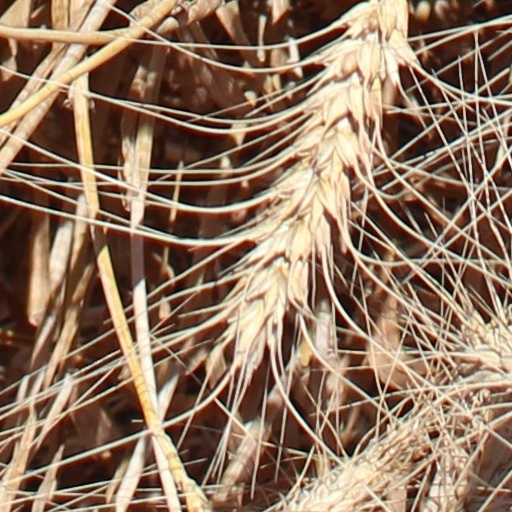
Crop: wheat